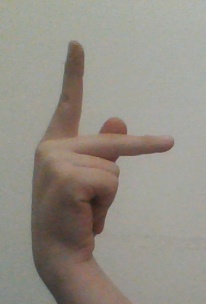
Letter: dha